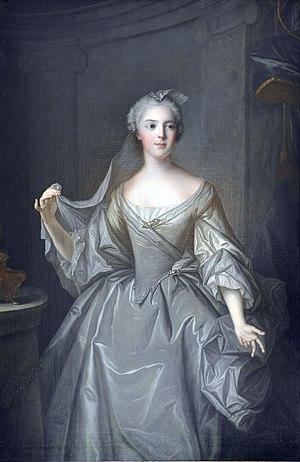
Sophie-Philippine-Élisabeth-Justine de France (1734–1782), dite Madame Sophie, fille de Louis XV Русский: София-Филиппина-Елизавета-Жюстина Французская (1734–1782), известная как Мадам София, дочь Людовика XV